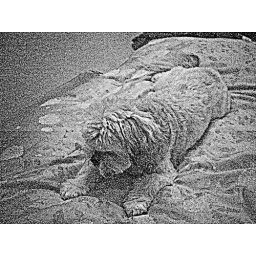
ted in black and white